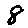
Label: 8